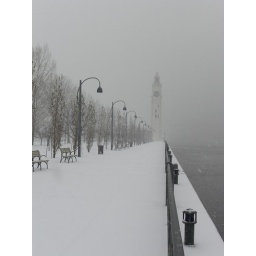
The clock tower in the distance was made by the same bloke who made the houses of parliament and big ben...apparently.